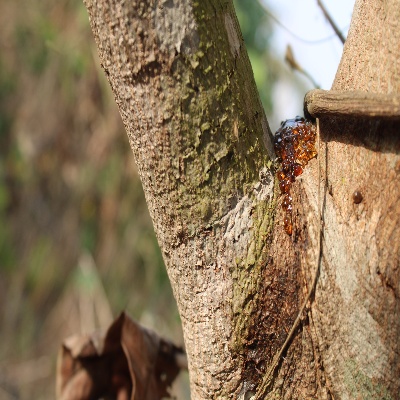
Crop: Cashew
Condition: gumosis